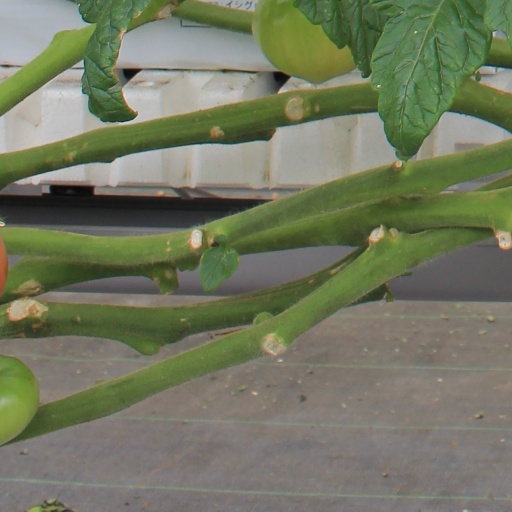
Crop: tomato